Błędne Skały

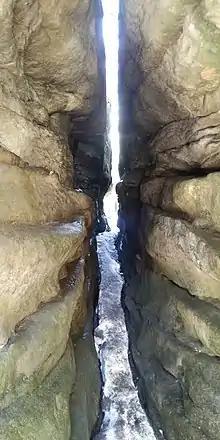
First day of spring

Błędne Skały were used as a setting for the following films: , The Merry Devil's Friend, and Spellbinder.